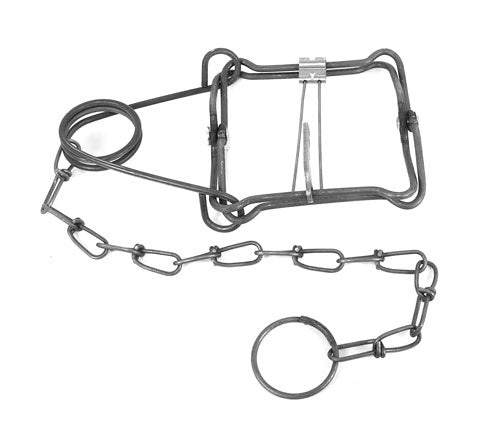
Oneida Victor #110-2 Conibear
4 ½” jaw spread - single spring - 4-way trigger. (muskrat, mink).
Brand: Oneida Victor
Category: Sporting Goods > Outdoor Recreation > Hunting & Shooting > Hunting > Animal Traps